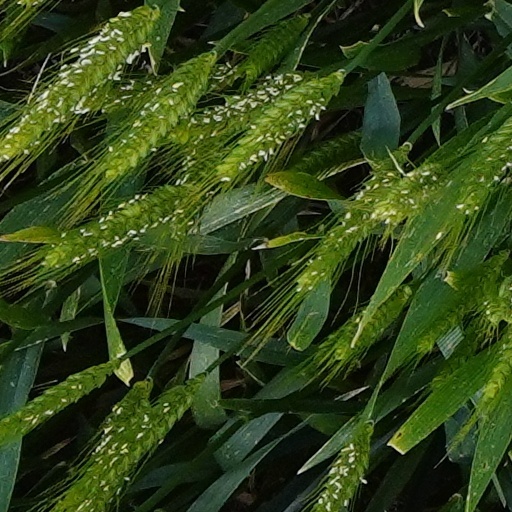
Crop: wheat